Jennie Wyse Power

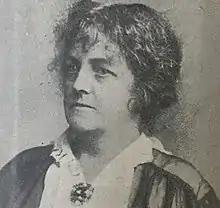
Wyse Power in 1920

Jane Wyse Power (1 May 1858 – 5 January 1941) was an Irish activist, feminist, politician and businesswoman. She was a founder member of Sinn Féin and also of Inghinidhe na hÉireann. She rose in the ranks to become one of the most important women of the revolution. As President of Cumann na mBan, she left the radicalised party and formed a new organisation called Cumann na Saoirse, holding several senior posts in the Dáil during the Free State.